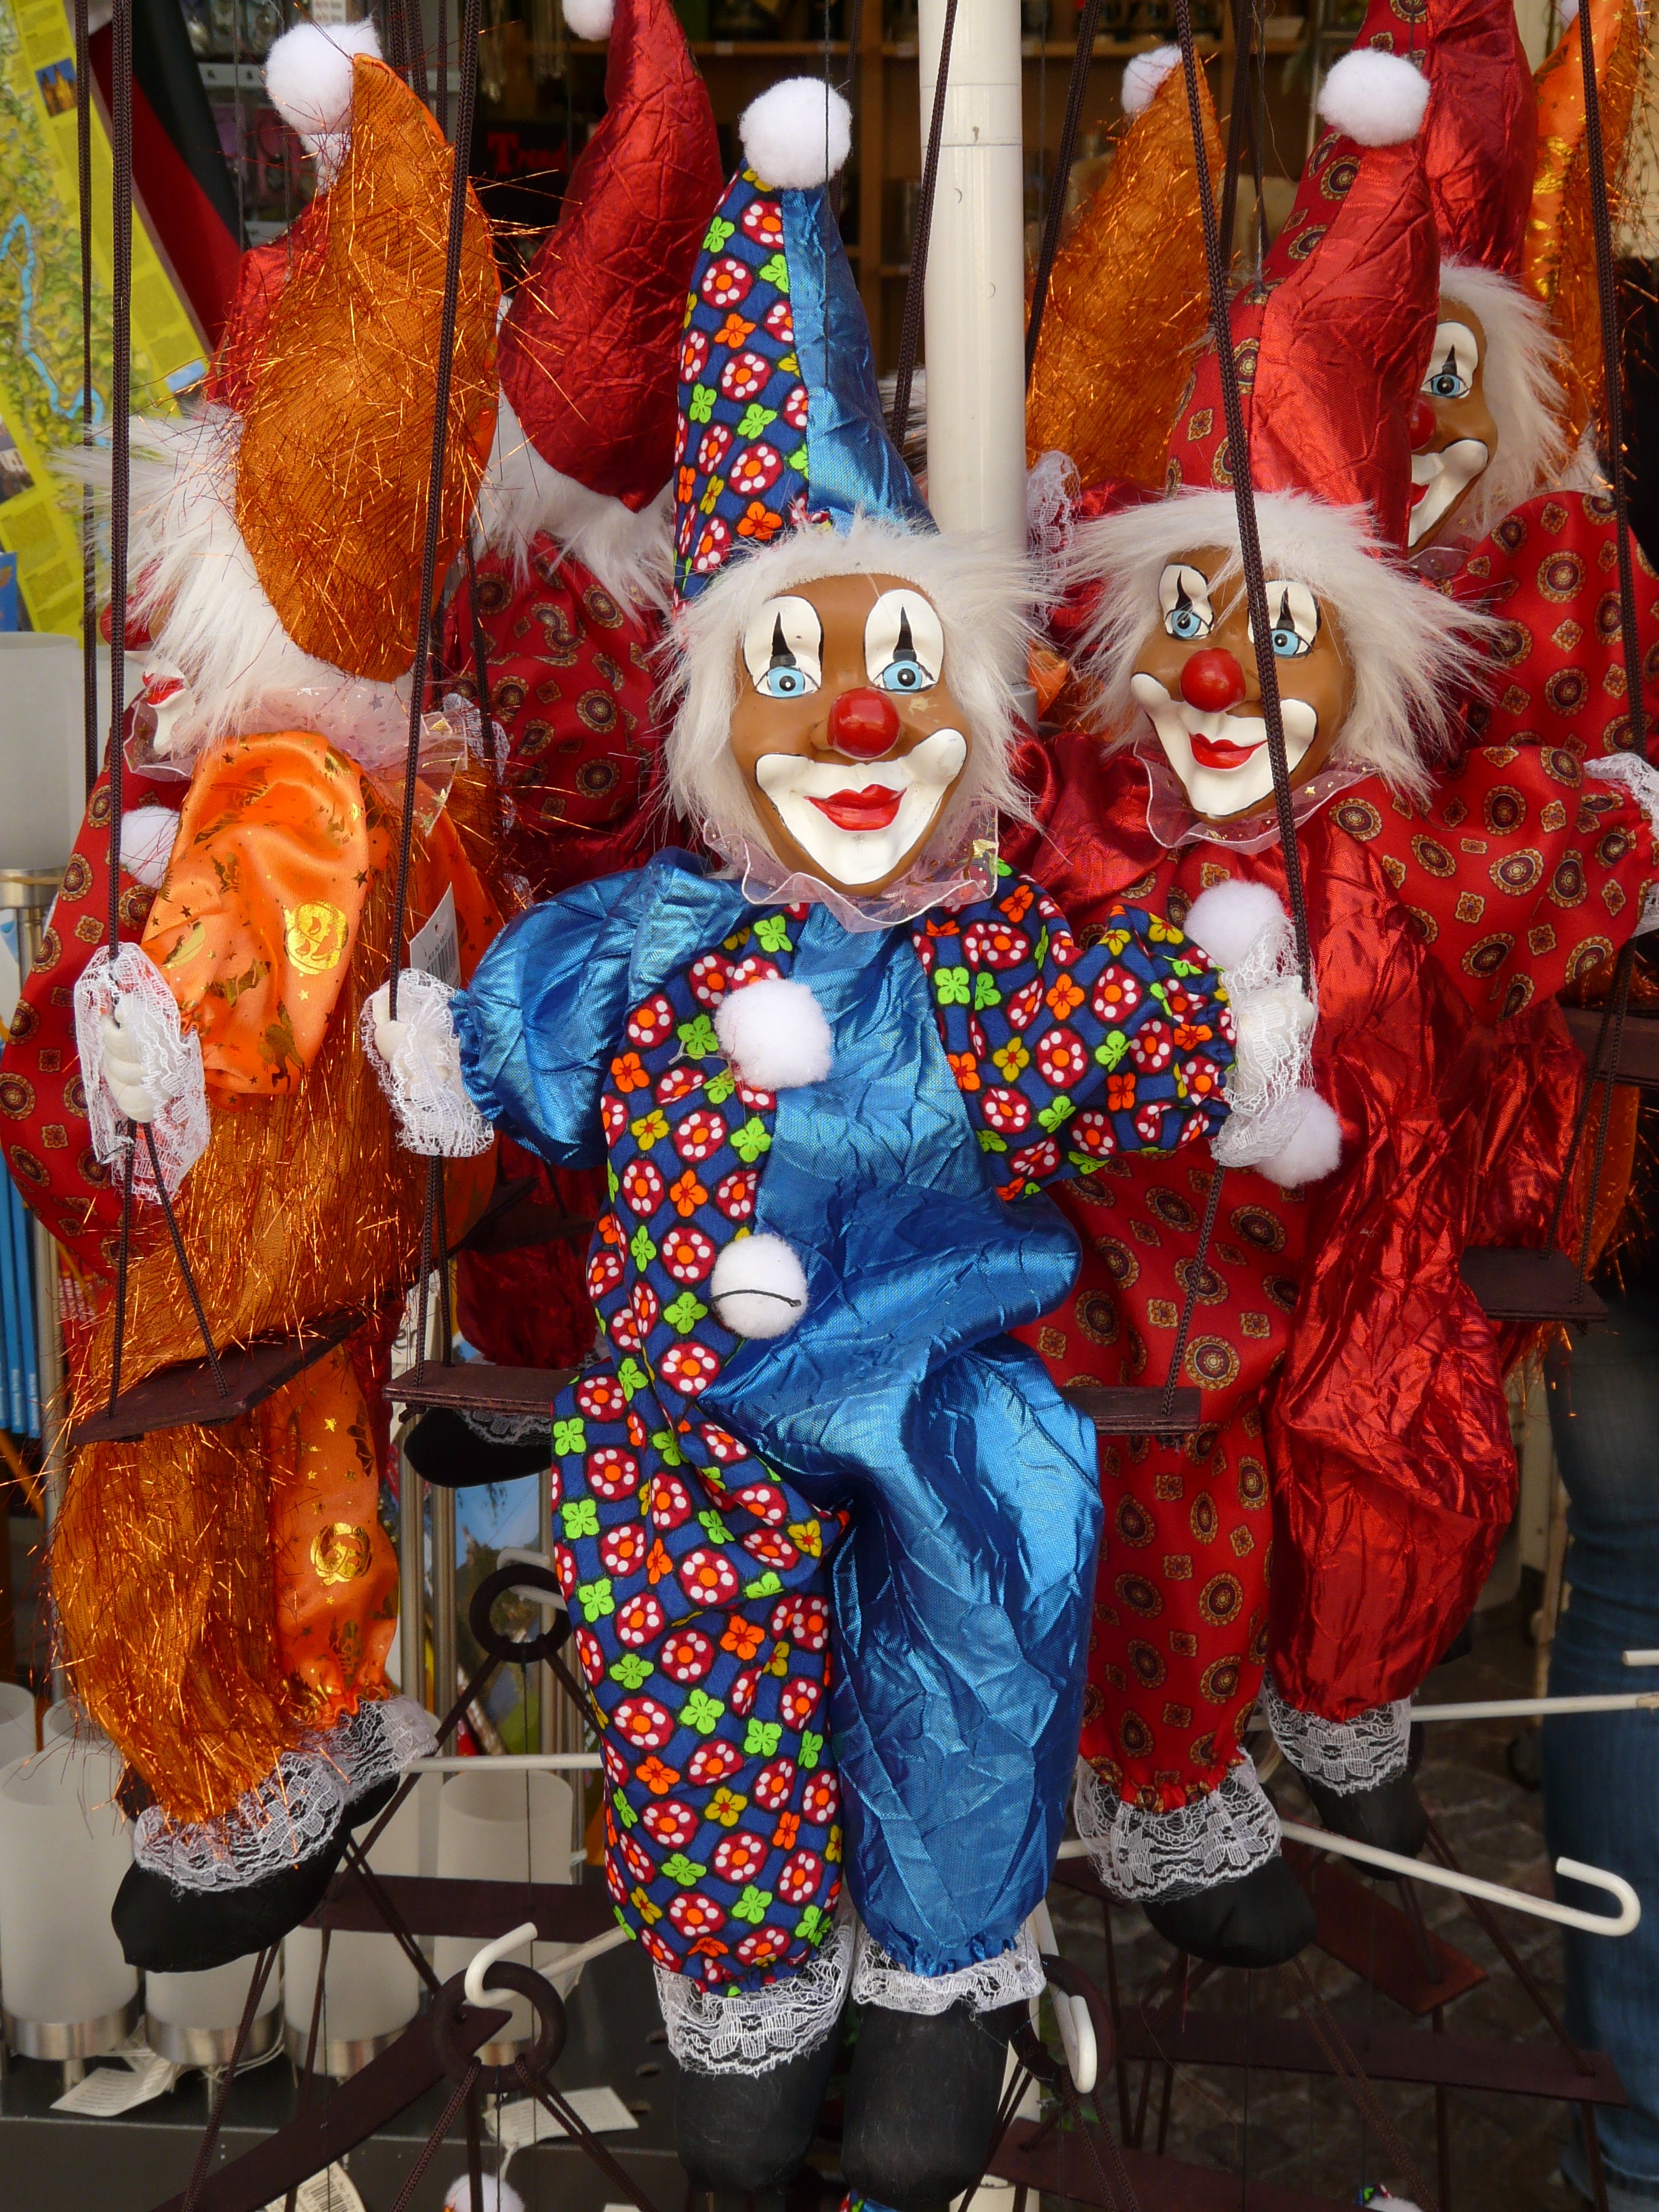
carnival, color, colorful, festival, children, toys, dolls, tradition, clowns, children toys, performing arts, dying of the light